USS Constellation vs L'Insurgente

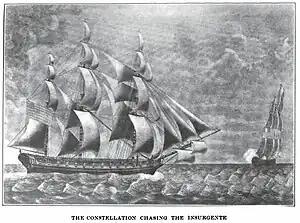
In black and white, the frigate USS "Constellation" pursues the fleeing French frigate "L'Insurgente" in the open sea as storm clouds loom overhead.

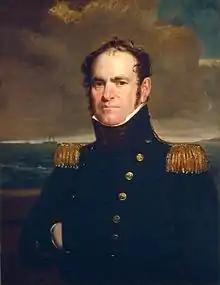
John Rodgers

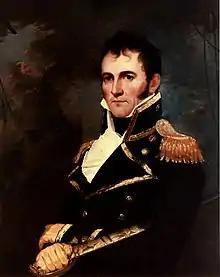
David Porter

The end of the action signaled the first victory over an enemy warship for the newly formed United States Navy. After Barreaut had struck his colors, Truxtun sent a boat over to board, identify, and take possession of the French vessel. It was only upon boarding "L'Insurgente" that the Americans learned the identity of their opponents. The storm and the battle had caused immense damage to the French frigate. In comparison, "Constellation" had suffered moderate damage to her rigging, but was otherwise still intact. French casualties included 29 killed and 41 wounded, while the Americans suffered two dead and two wounded. One American died shortly after the action ended, of wounds received from French fire; another was executed for cowardice by "Constellation"s Lieutenant Andrew Sterett after the man deserted his gun at the start of the action.